History of military logistics

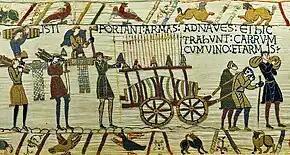
Military supply transport of arms and wine for the Norman Invasion of England in 1066, from the Bayeux Tapestry

The Romans constructed a network of roads to permit the rapid movement of wheeled vehicles. A road network was in existence in Italy as early as the third century BCE, and by the time of Diocletian the Roman Empire had of roads. The Roman army had no specialised engineering units, and roads were normally built by local communities, but the army could and did construct roads, especially near the frontiers. Roads were not necessary for the movement of troops, since the soldiers and their pack animals could travel along unimproved dirt tracks, but roads were used by supply trains and a military mail system. The Chinese also built a road network, as did the Maurya Empire in India, the Persians in Asia Minor, and the Moche in South America.